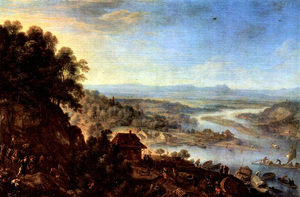
Herman Saftleven II ou Herman Saftleven le Jeune est un peintre néerlandais du siècle d'or.